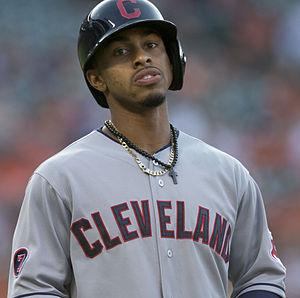
Francisco Miguel Lindor est un joueur d'arrêt-court des Indians de Cleveland de la Ligue majeure de baseball.
La saison 2016 des Indians de Cleveland est la 116ᵉ saison en Ligue majeure de baseball pour cette équipe.